2011 Rugby World Cup

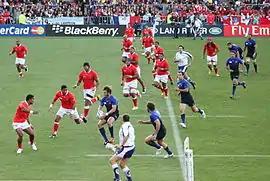
France vs Tonga at Regional Stadium, Wellington. Tonga won 19–14.

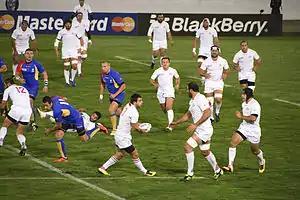
Georgia vs Romania at Arena Manawatu, Palmerston North. Georgia won 25–9.

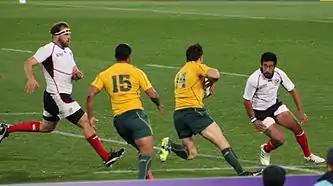
Australia vs USA at Regional Stadium, Wellington. Australia won 67–5.

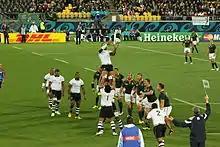
South Africa vs Fiji at Regional Stadium, Wellington. South Africa won 49–3

The tournament's top point scorer was South African Morné Steyn, who scored 62 points. Chris Ashton and Vincent Clerc scored the most tries, six in total.